Rattanbai Jinnah

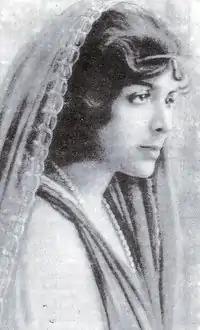

Rattanbai Jinnah ( Petit, also known as Maryam Jinnah; 20 February 1900 – 20 February 1929), informally known as Ruttie, was the wife of Muhammad Ali Jinnah, an important figure in the creation of Pakistan and the country's founder.